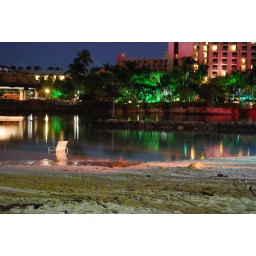
the best seat in the house